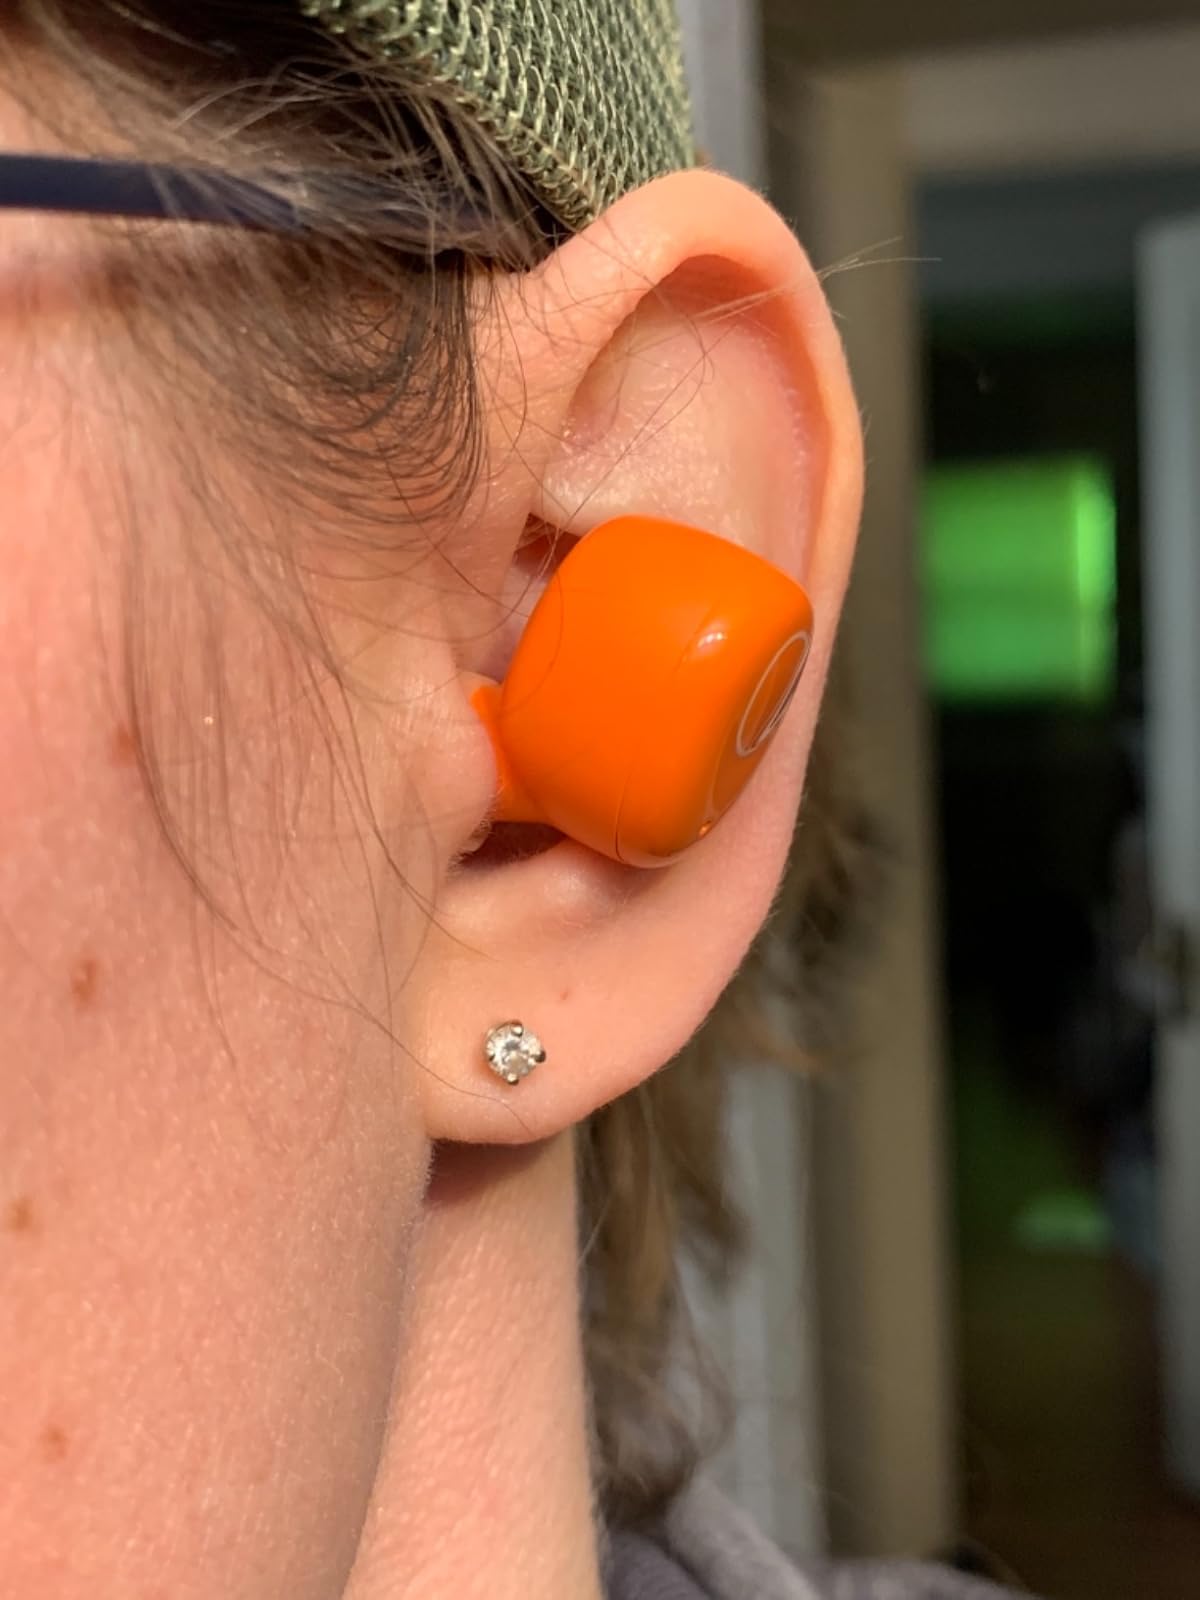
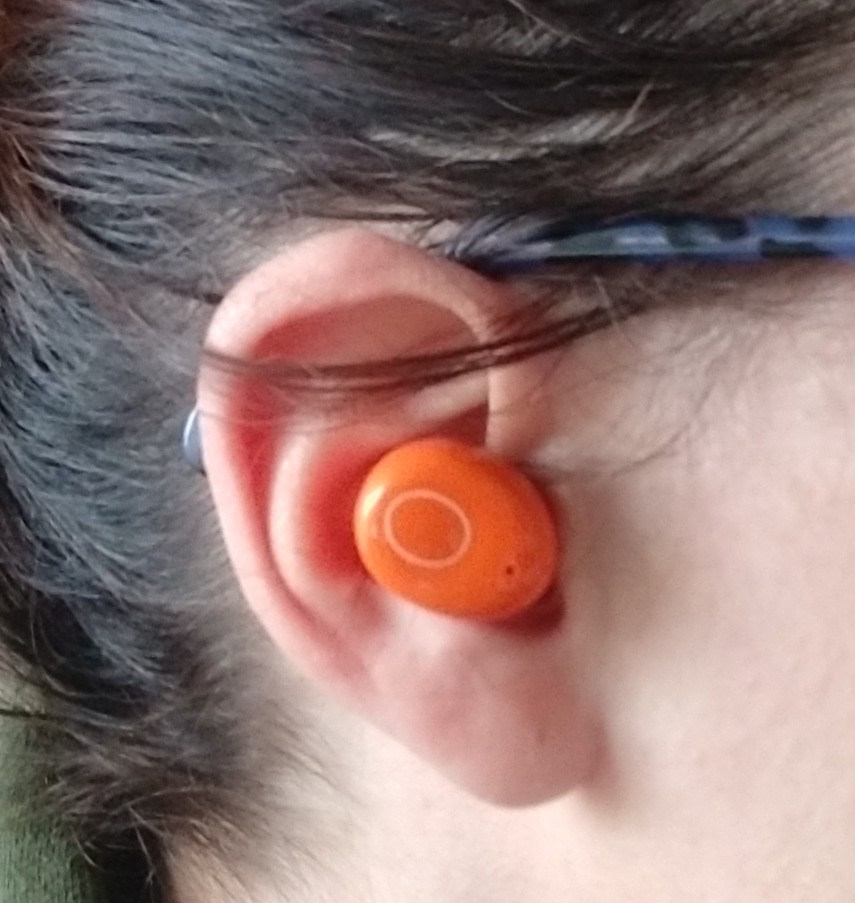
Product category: earbuds
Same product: yes